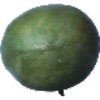
Label: mango